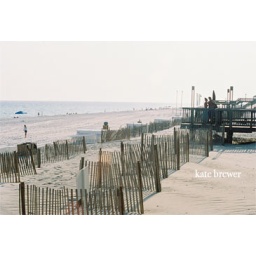
Fences in the sand on the beach